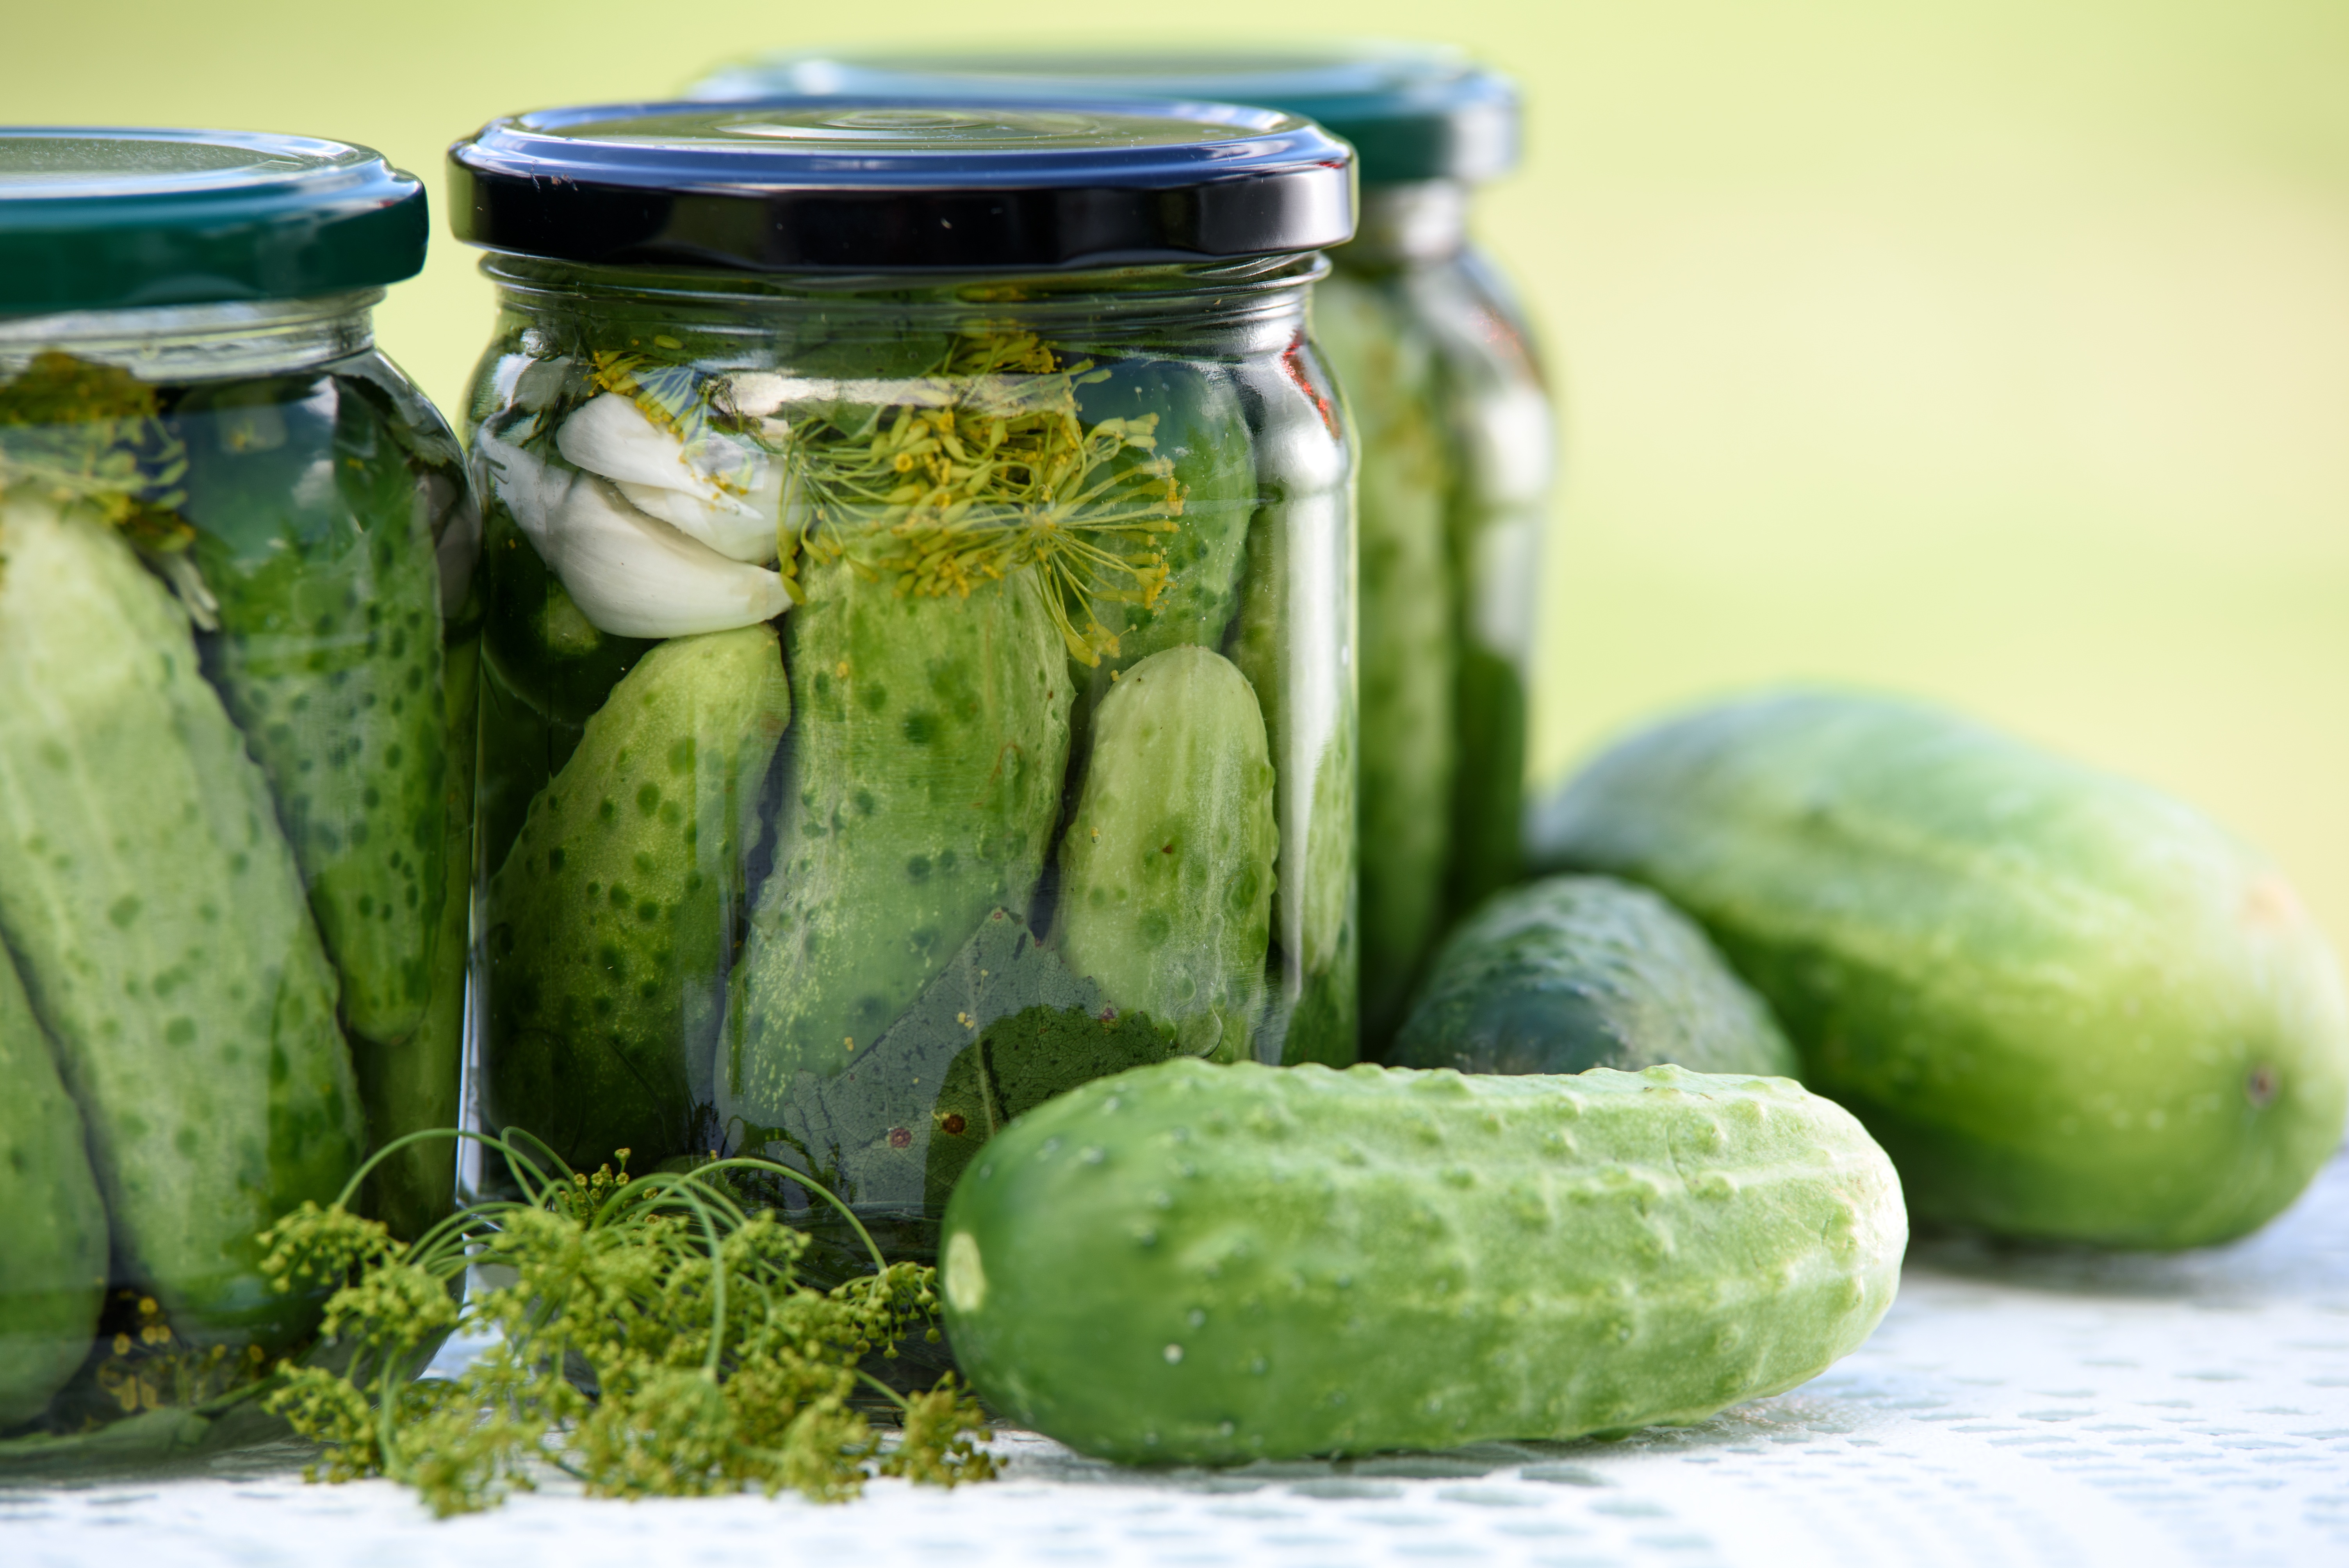
plant, food, produce, vegetable, natural, fresh, homemade, gourd, eco, eating, jars, nutrition, vegetables, koper, cucumber, pickles, healthy food, vitamins, healthy eating, cucurbita, a vegetable, gherkin, a healthy diet, natural food, flowering plant, pickled cucumber, cucumbers ground, pickling, pickled cucumbers, homemade preserves, land plant, cucumber gourd and melon family, food preservation, pickled foods